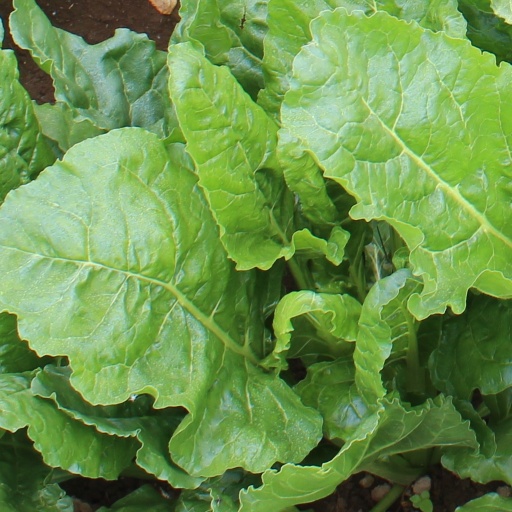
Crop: sugar beet